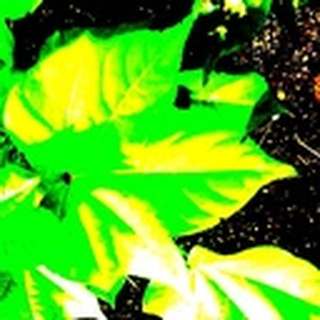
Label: healthy_cotton